James E. Kelly (artist)

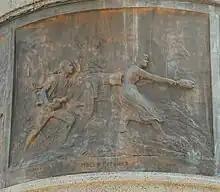
"Molly Pitcher" (1884), Monmouth Battle Monument, Freehold, New Jersey.

He studied at the National Academy of Design, and was one of the founders of the Art Students League of New York. He worked as a wood engraver, as an illustrator for Harper's Monthly and other magazines, and for a time shared a studio with artist Edwin Austin Abbey.